Alexander Dennis Enviro500 MMC

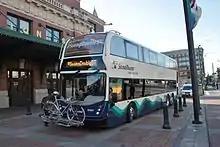
Sound Transit's first Double-decker bus on display at Union Station in Seattle, Washington.

Kowloon Motor Bus ordered 329 new generation Enviro500 in 2012, with the first bus exhibited at the Euro Bus Expo 2012 at the National Exhibition Centre, Birmingham and delivered in February 2013.